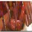
Label: lobster